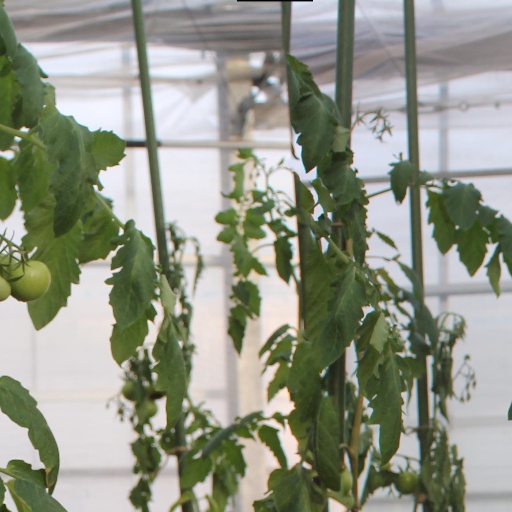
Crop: tomato